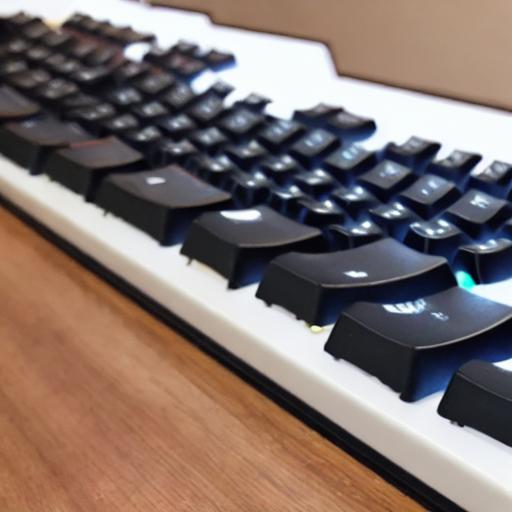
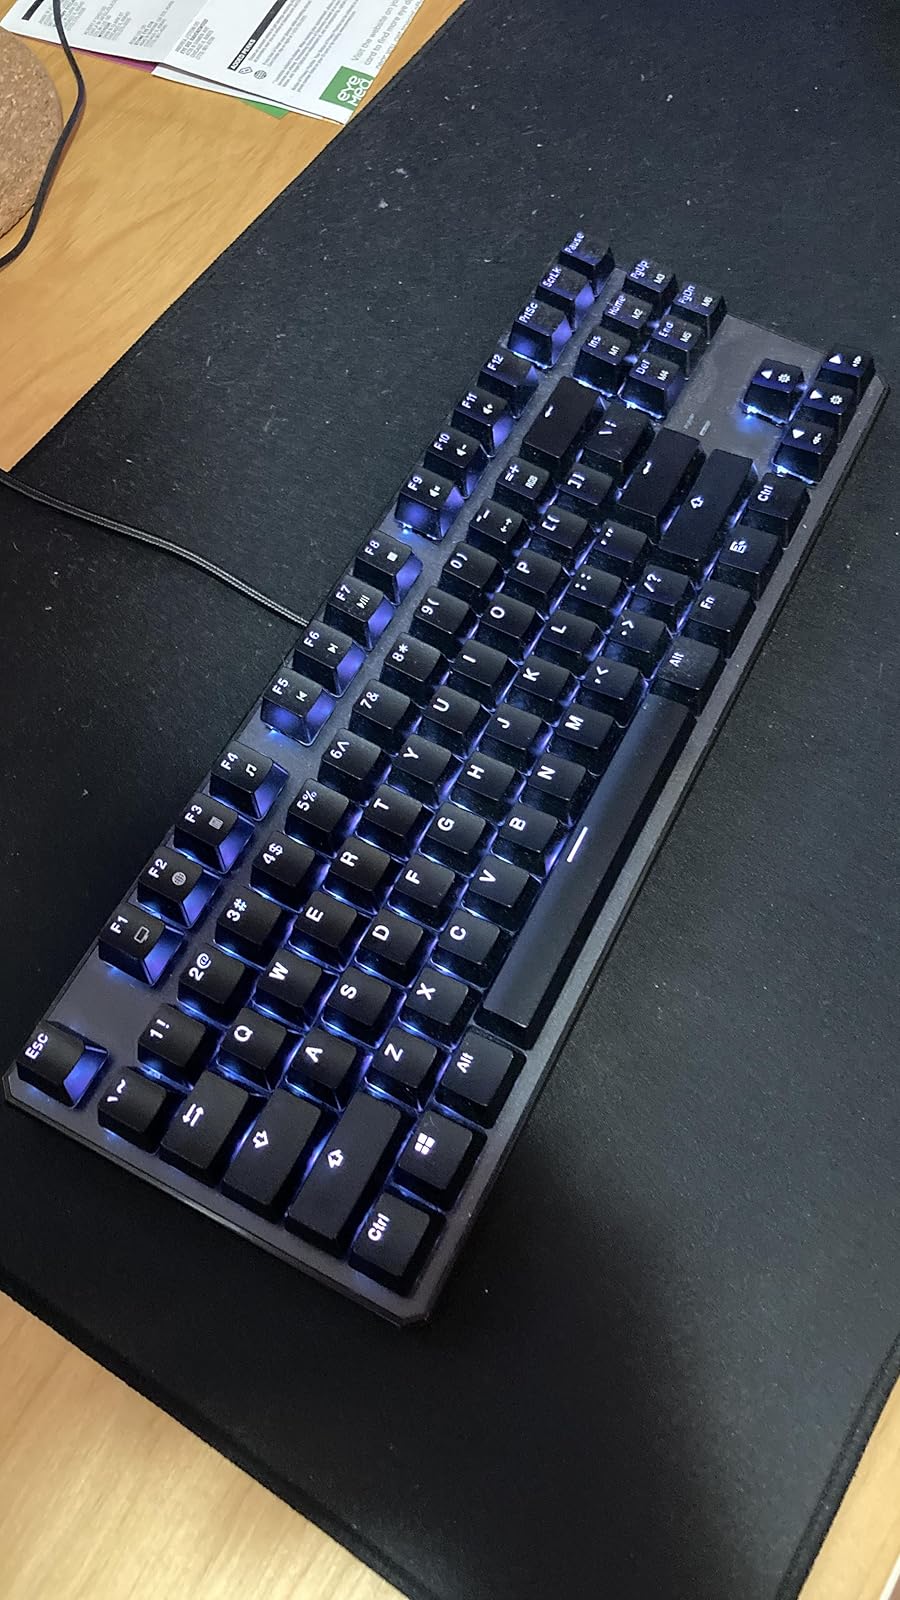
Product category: keyboard
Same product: no